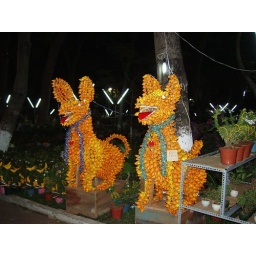
dog sign make by fruit